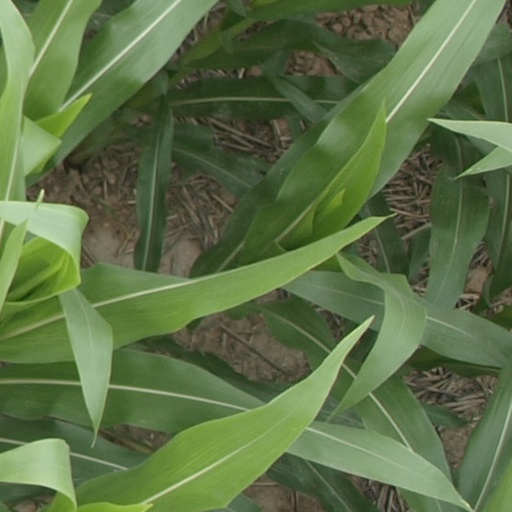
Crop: maize; corn